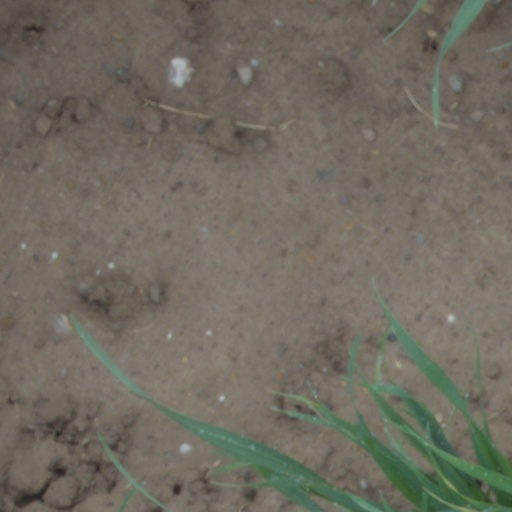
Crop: wheat